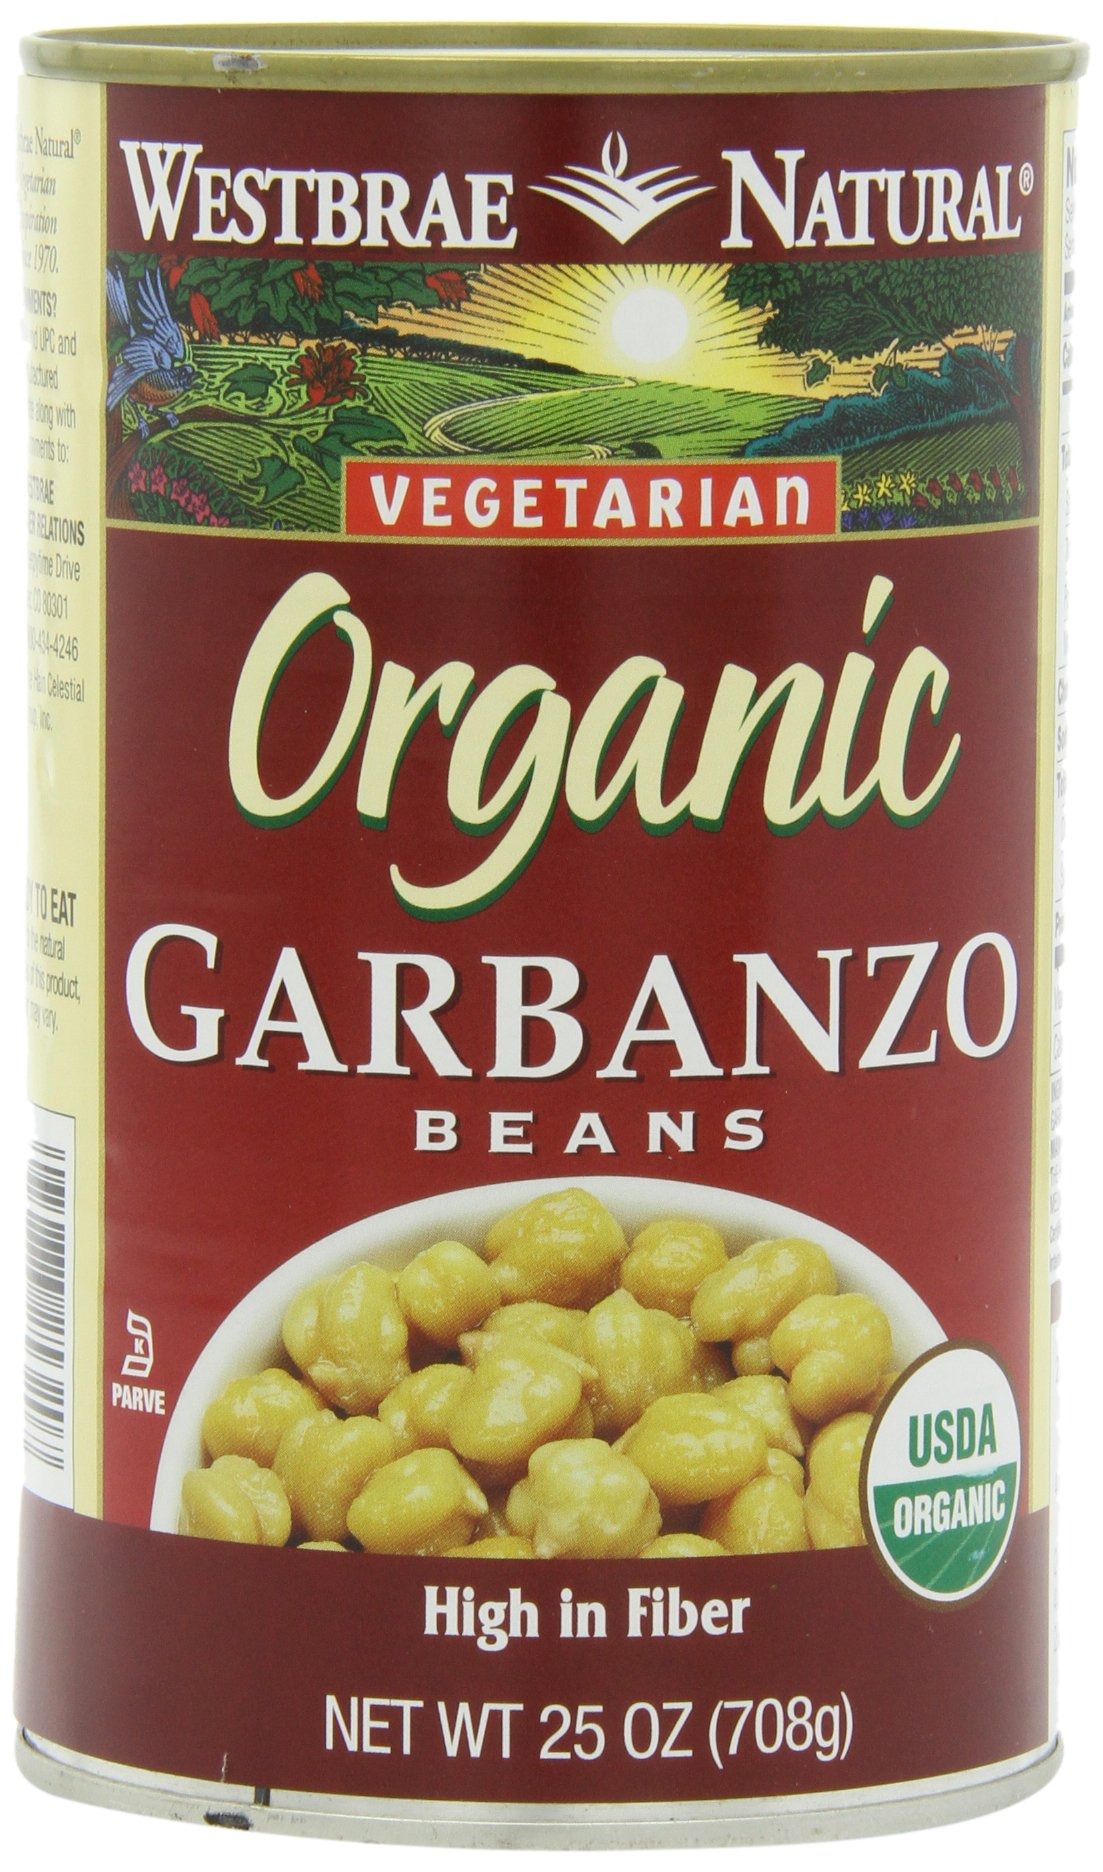
Item Name: Westbrae Garbanzo Beans, Organic, 25-Ounce (Pack of 6)
Value: 150.0
Unit: Ounce

Price: 4.79